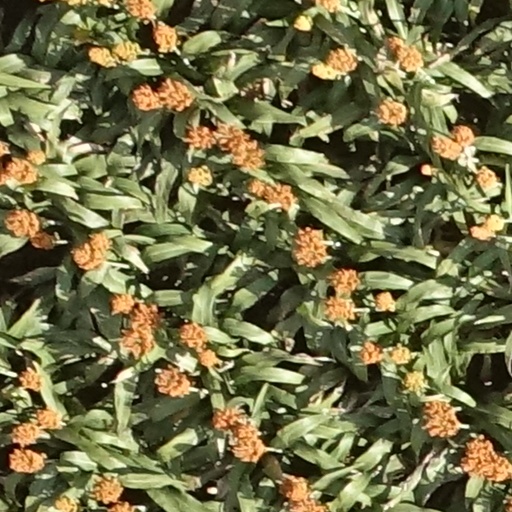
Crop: sorghum